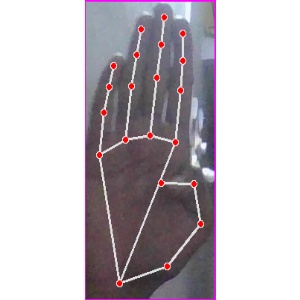
अक्षर: झ